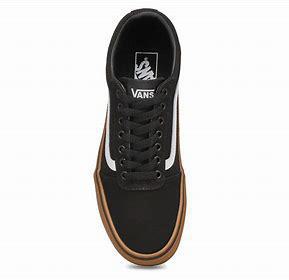
Brand: Vans
Model: Ward